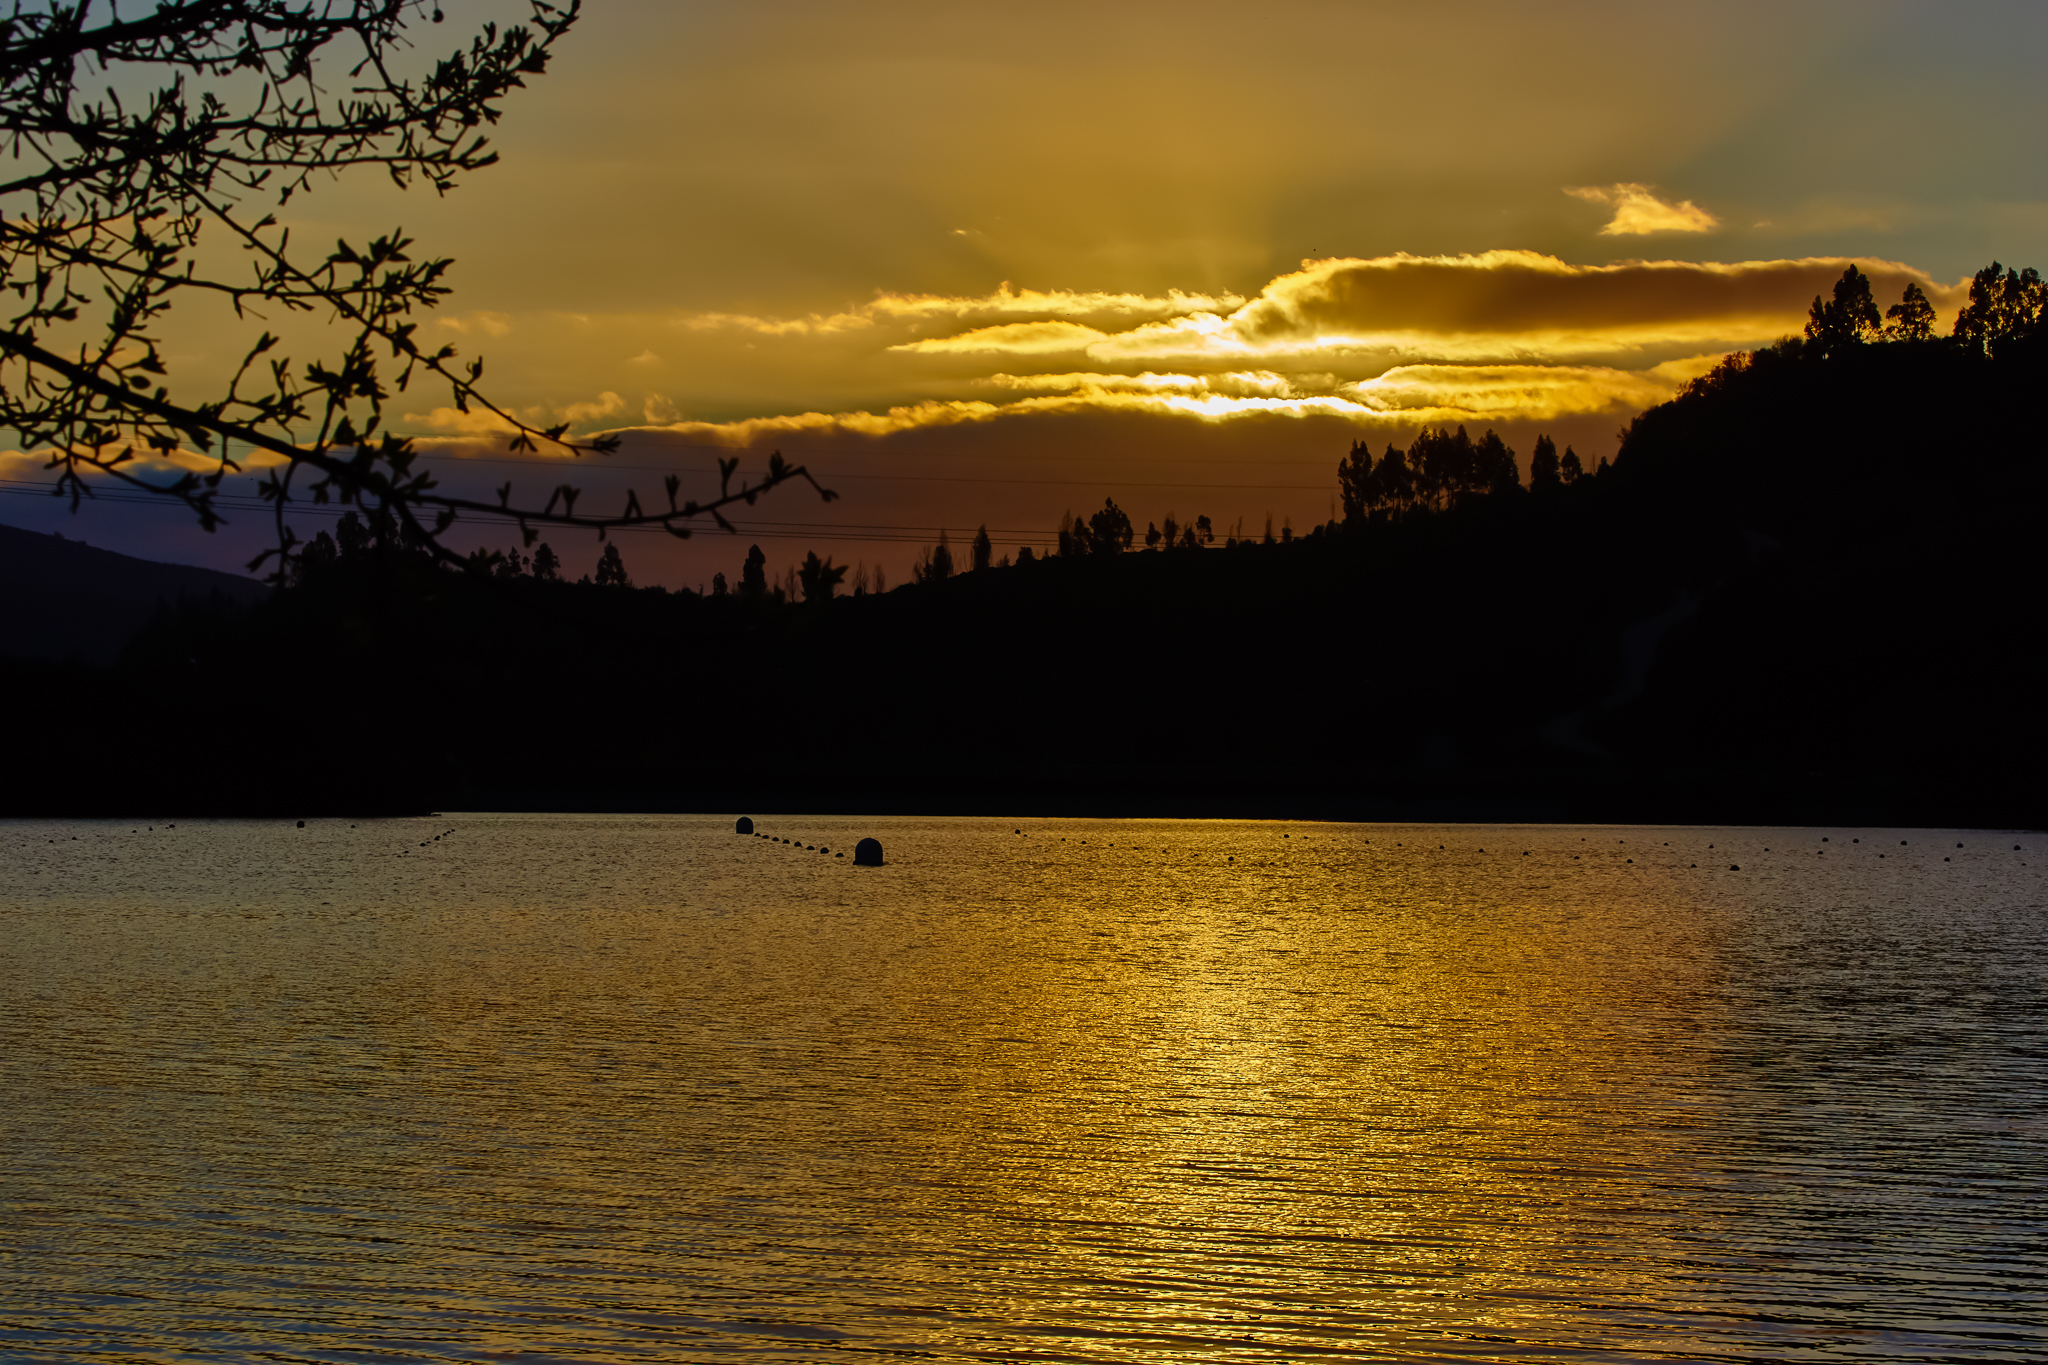
landscape, sea, nature, horizon, cloud, sky, sun, sunrise, sunset, sunlight, morning, lake, dawn, river, photo, dusk, evening, reflection, bay, spain, puestadesol, galicia, pontevedra, paisajes, 60mm, a77, loch, espana, g, ggl1, gaby1, xovesphoto, sonya77, tamron60mm, gphoto, gabrielcorua, xelodegalicia, pontillndocastro, berducido, afterglow, atmospheric phenomenon